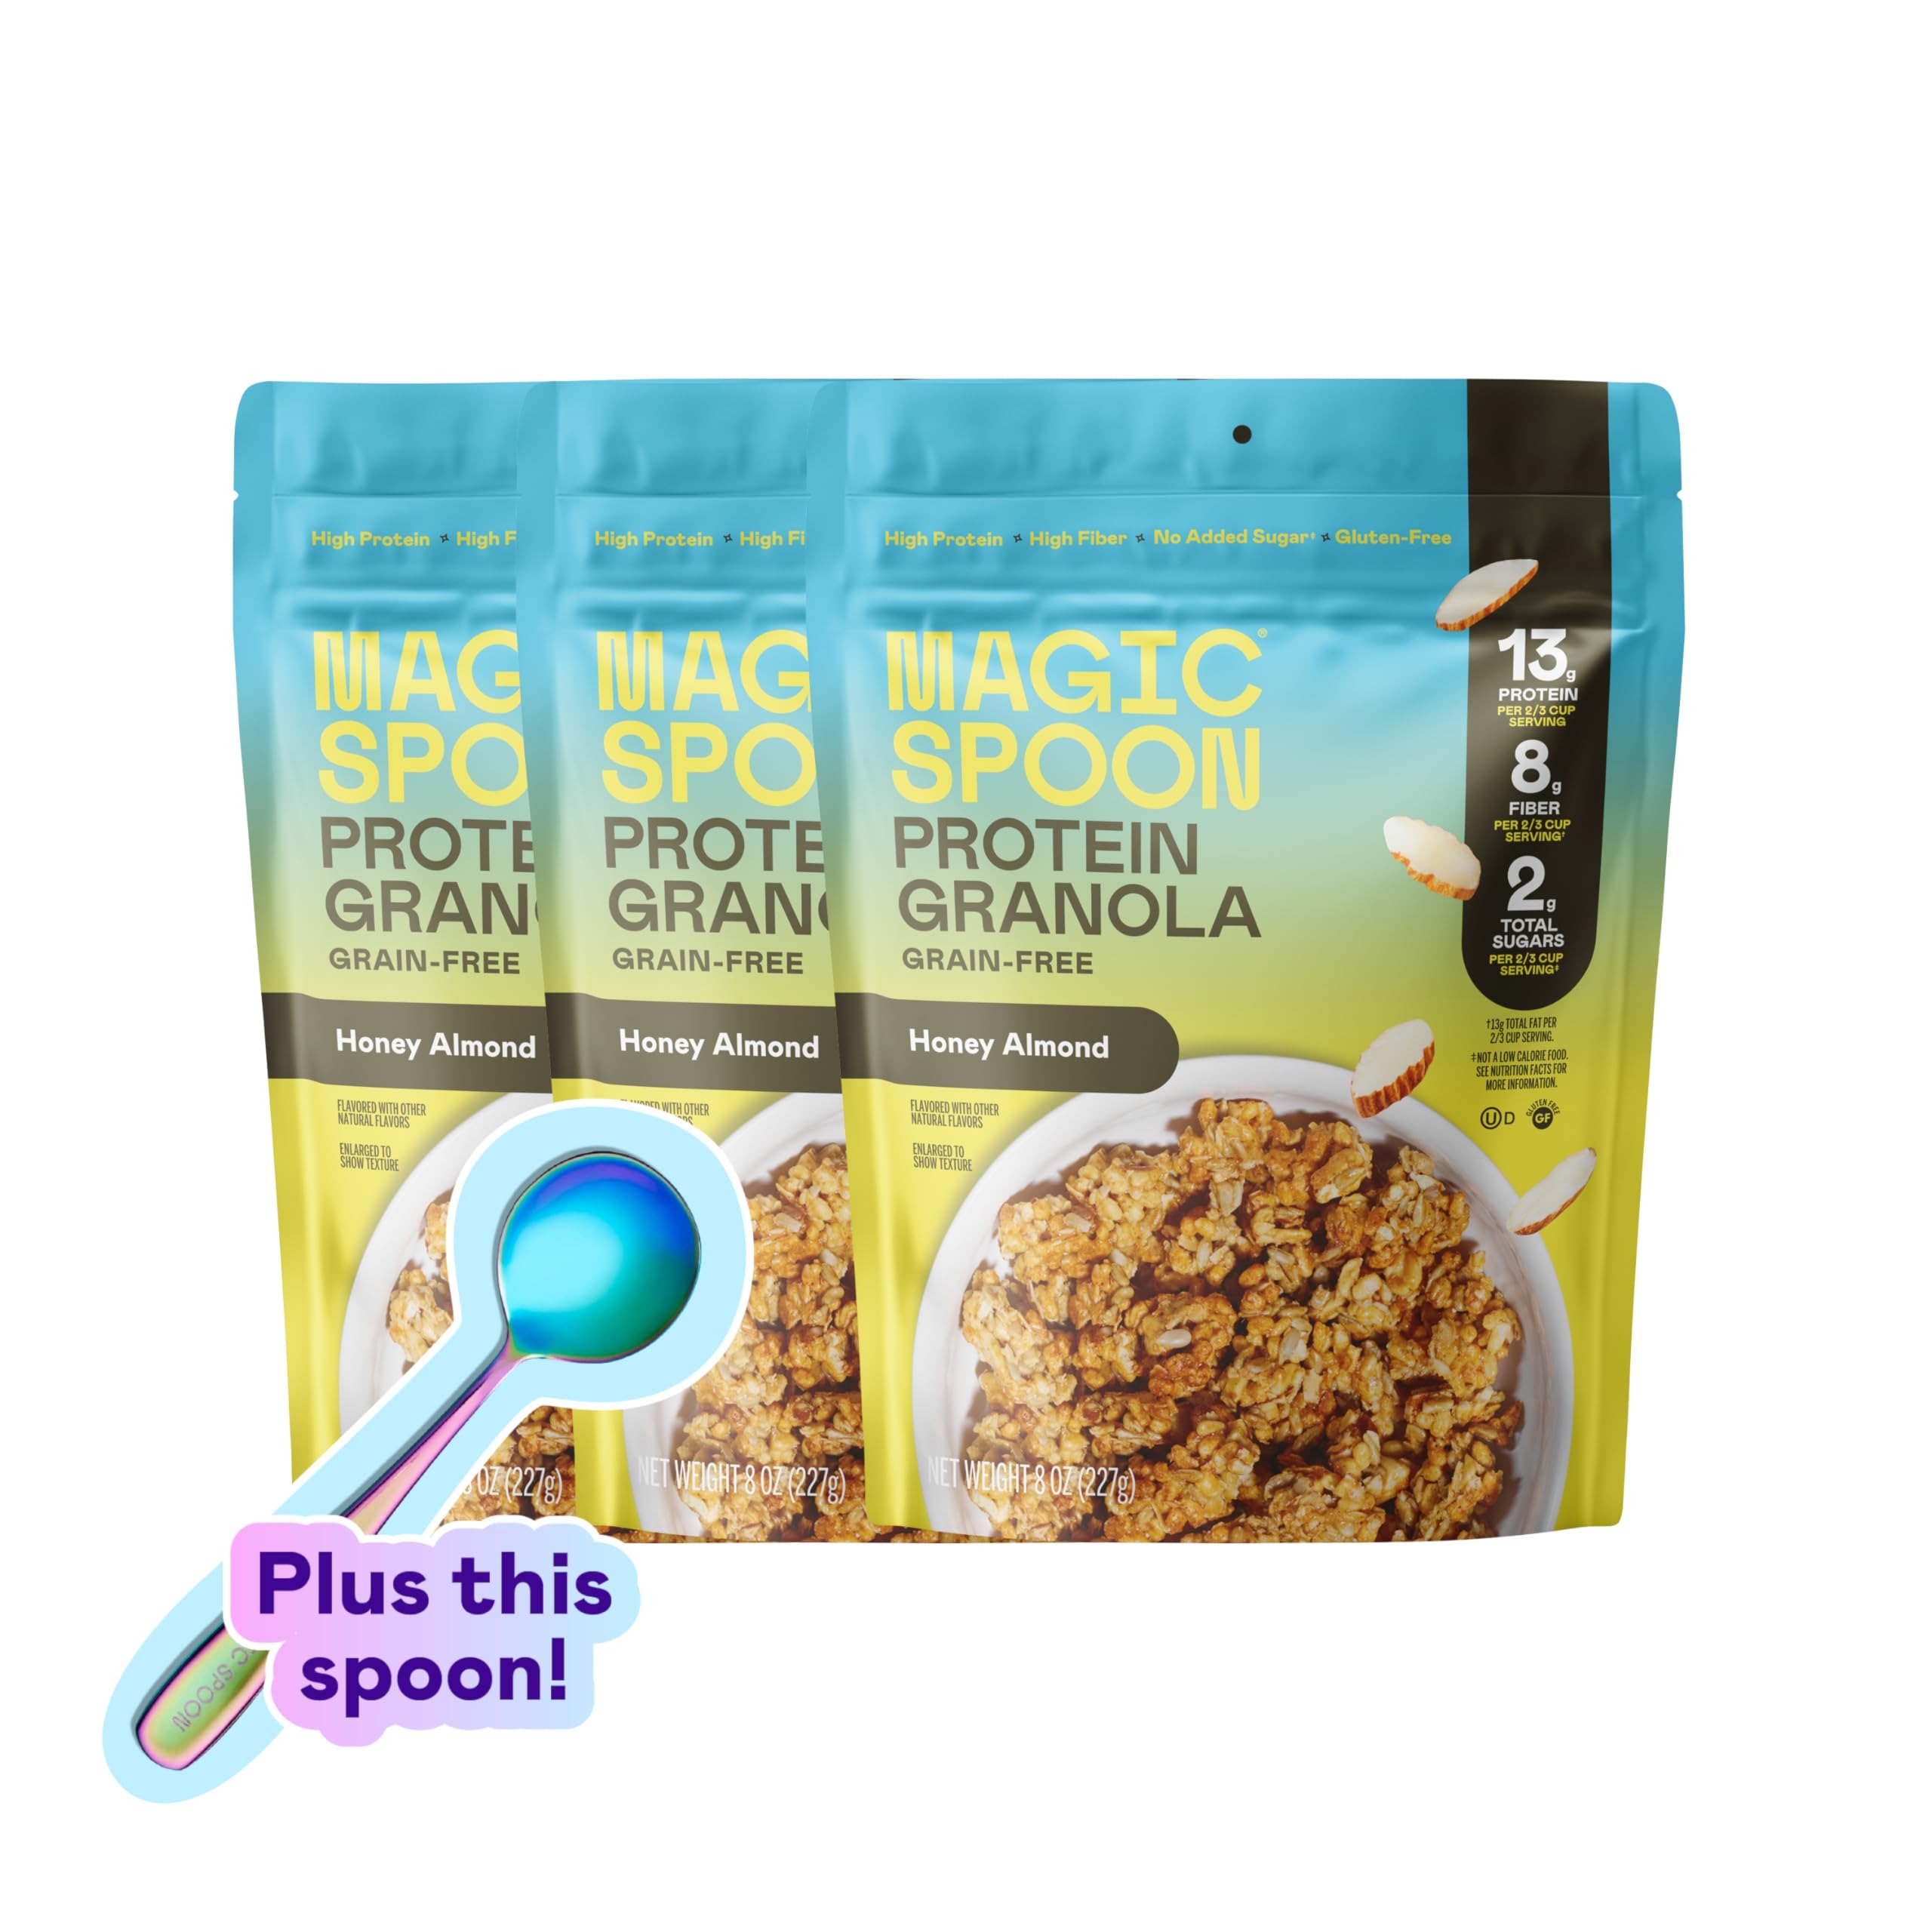
Item Name: Magic Spoon Protein Granola - High Protein Granola, Keto Friendly, Low Sugar, Grain Free, Healthy Breakfast or Quick Snack (3 bags of Honey Almond)
Bullet Point 1: Meet Magic Spoon: Magic Spoon granola looks and tastes like your favorite classic granolas, with 13 grams protein and 2 grams sugar. A great healthy breakfast! Includes 3x 8oz bags of Honey Almond and a spoon.
Bullet Point 2: High Protein: Consists of 13g of protein per serving, Magic Spoon granola is built to provide a pure and protein filled breakfast. Enjoy with yogurt or grab a crispy crunchy cluster.
Bullet Point 3: Low Sugar and Keto Friendly: With 2g sugar and 8g of fiber per serving, our granola is perfect for anyone that is living a keto-friendly or low carbohydrate lifestyle.
Bullet Point 4: Gluten & Grain Free: We made a gluten-free, grain-free, soy-free, wheat-free, tasty granola for adults. Enjoy a purely incredible afternoon snack, or post-workout treat.
Bullet Point 5: Buzz Worthy: TIME Magazine named Magic Spoon in their Top 100 Inventions of 2019. Also featured on the TODAY Show, CNN, Fortune, Fast Company, Business Insider, and more.
Product Description: protein granola keto low suger high protein low carbs low net carbs honey almond honey almond
Value: 1.0
Unit: Count

Price: 50.99